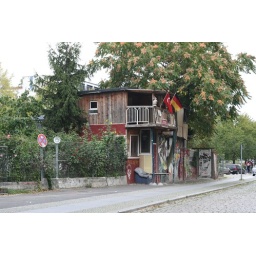
the Turkish man who lives in a tree house under the protection of the Church